372 Pages We'll Never Get Back

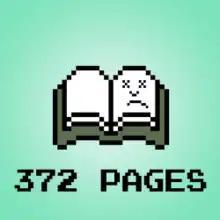
Logo

372 Pages We'll Never Get Back is a podcast series created by Michael J. Nelson (of "Mystery Science Theater 3000" and "RiffTrax" fame) and Conor Lastowka (writer for "RiffTrax" and novelist). Beginning in 2017 with Ernest Cline's "Ready Player One" (the titular 372-page book), the podcast discusses literature that the two men "are probably going to hate", though they have stated they end up enjoying some books much more than others.